1232 KMS

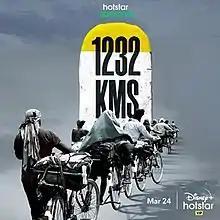
Promotional poster

1232 KMS is a 2021 Indian Hindi-language documentary film directed by Vinod Kapri. It chronicles the Indian migrant workers during the COVID-19 pandemic and the impact of the lockdown on them. The film was released on Disney+ Hotstar on 24 March 2021.